Dora Emilia Mora de Retana

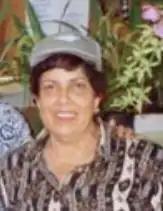

Dora Emilia Mora de Retana (24 August 1939 – 12 July 2001), also known as Dora Emilia Mora-Monge de Retana, was a noted Costa Rican botanist, known primarily for her work with orchids. She compiled an extensive catalogue of the variations of the flower found in Costa Rica which became the seminal reference work on the family Orchidaceae in the country for over a decade.